James W. Marshall

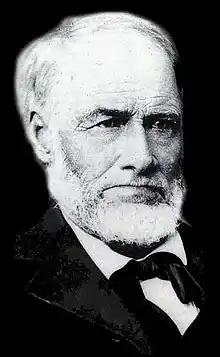
James Marshall, 1884

James Wilson Marshall (October 8, 1810 – August 10, 1885) was an American carpenter and sawmill operator, who on January 24, 1848, reported the finding of gold at Coloma, California, a small settlement on the American River about 36 miles northeast of Sacramento. His discovery was the impetus for the California gold rush. The mill property was owned by Johann (John) Sutter who employed Marshall to build his mill. The wave of gold seekers turned everyone's attention away from the mill which eventually fell into disrepair and was never used as intended. Neither Marshall nor Sutter ever profited from the gold find.